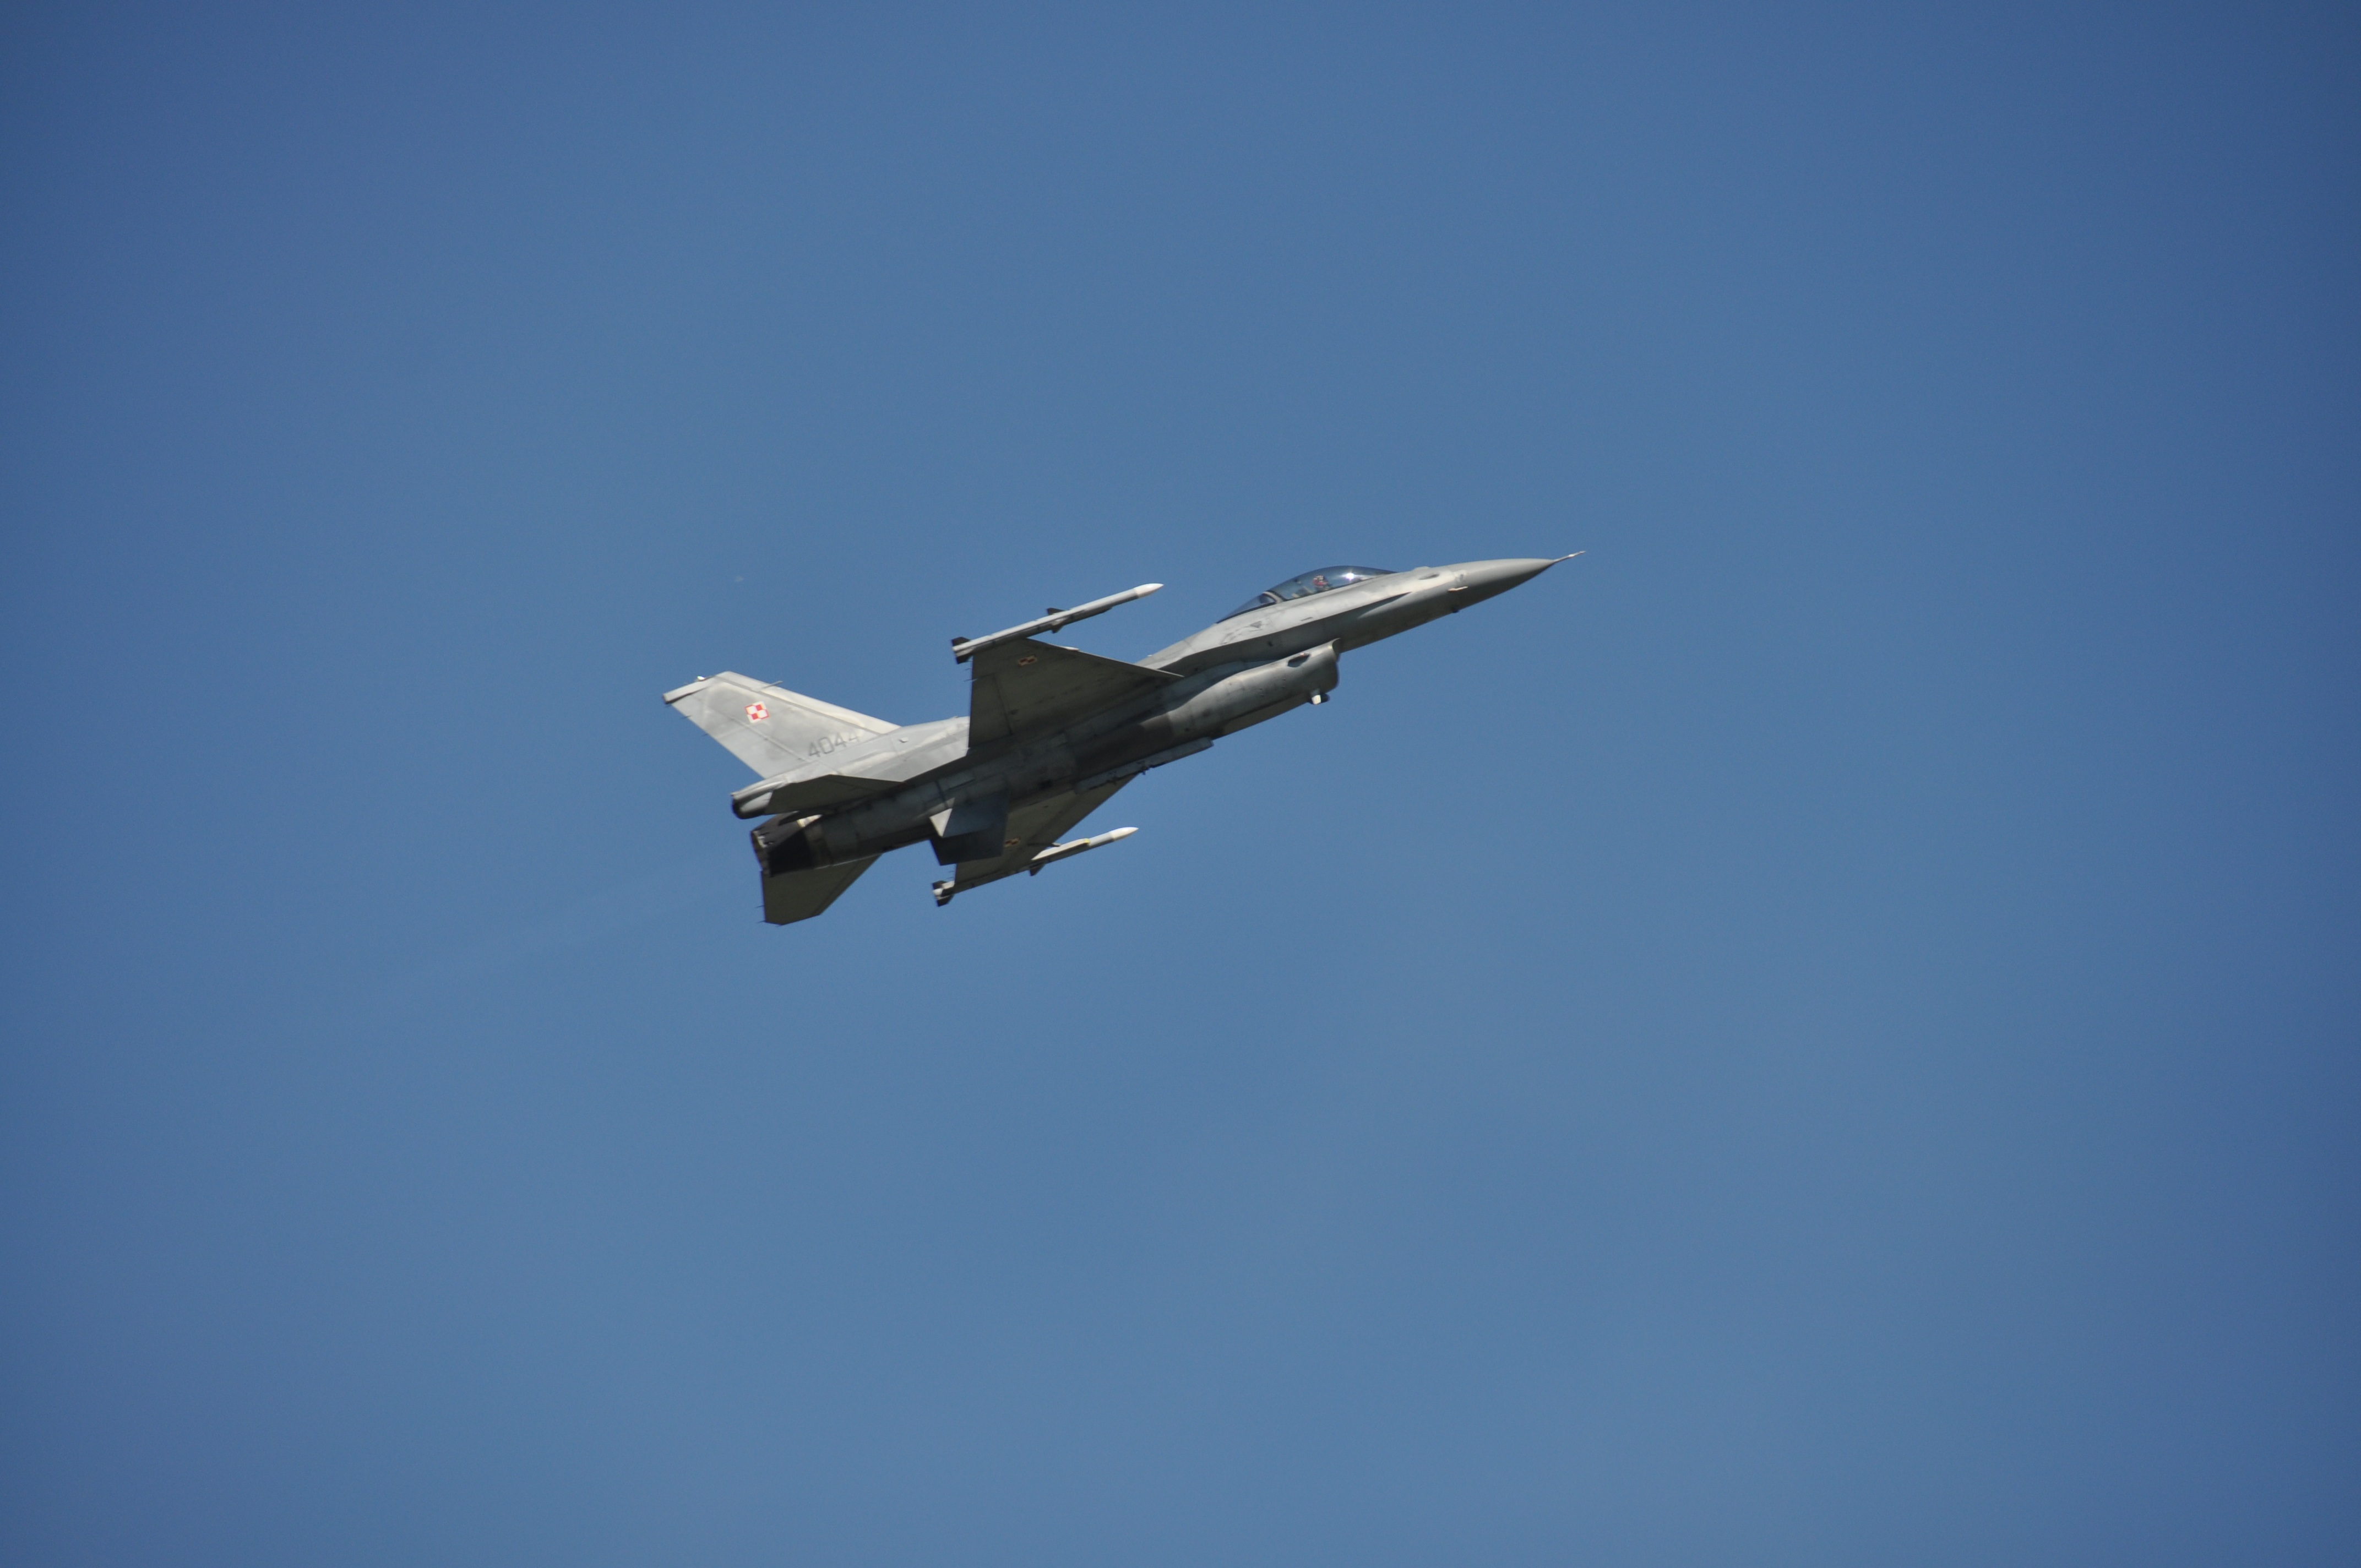
wing, sky, air, flying, airplane, aircraft, vehicle, airline, aviation, flight, blue, freedom, airliner, takeoff, f16, the military, air show, air force, jet aircraft, fighter aircraft, military aircraft, air travel, atmosphere of earth, mcdonnell douglas fa 18 hornet, lockheed martin, blue float